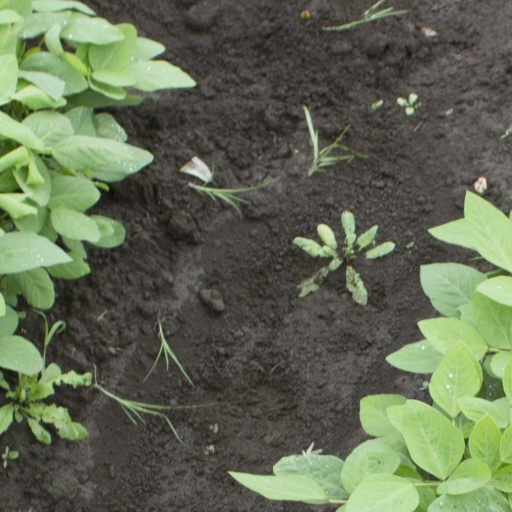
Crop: soybean